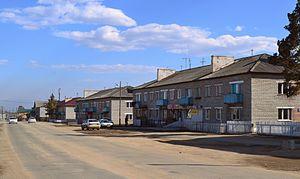
Kouroumkan est un village, centre administratif du raïon de Kouroumkan en république de Bouriatie, en Sibérie orientale.